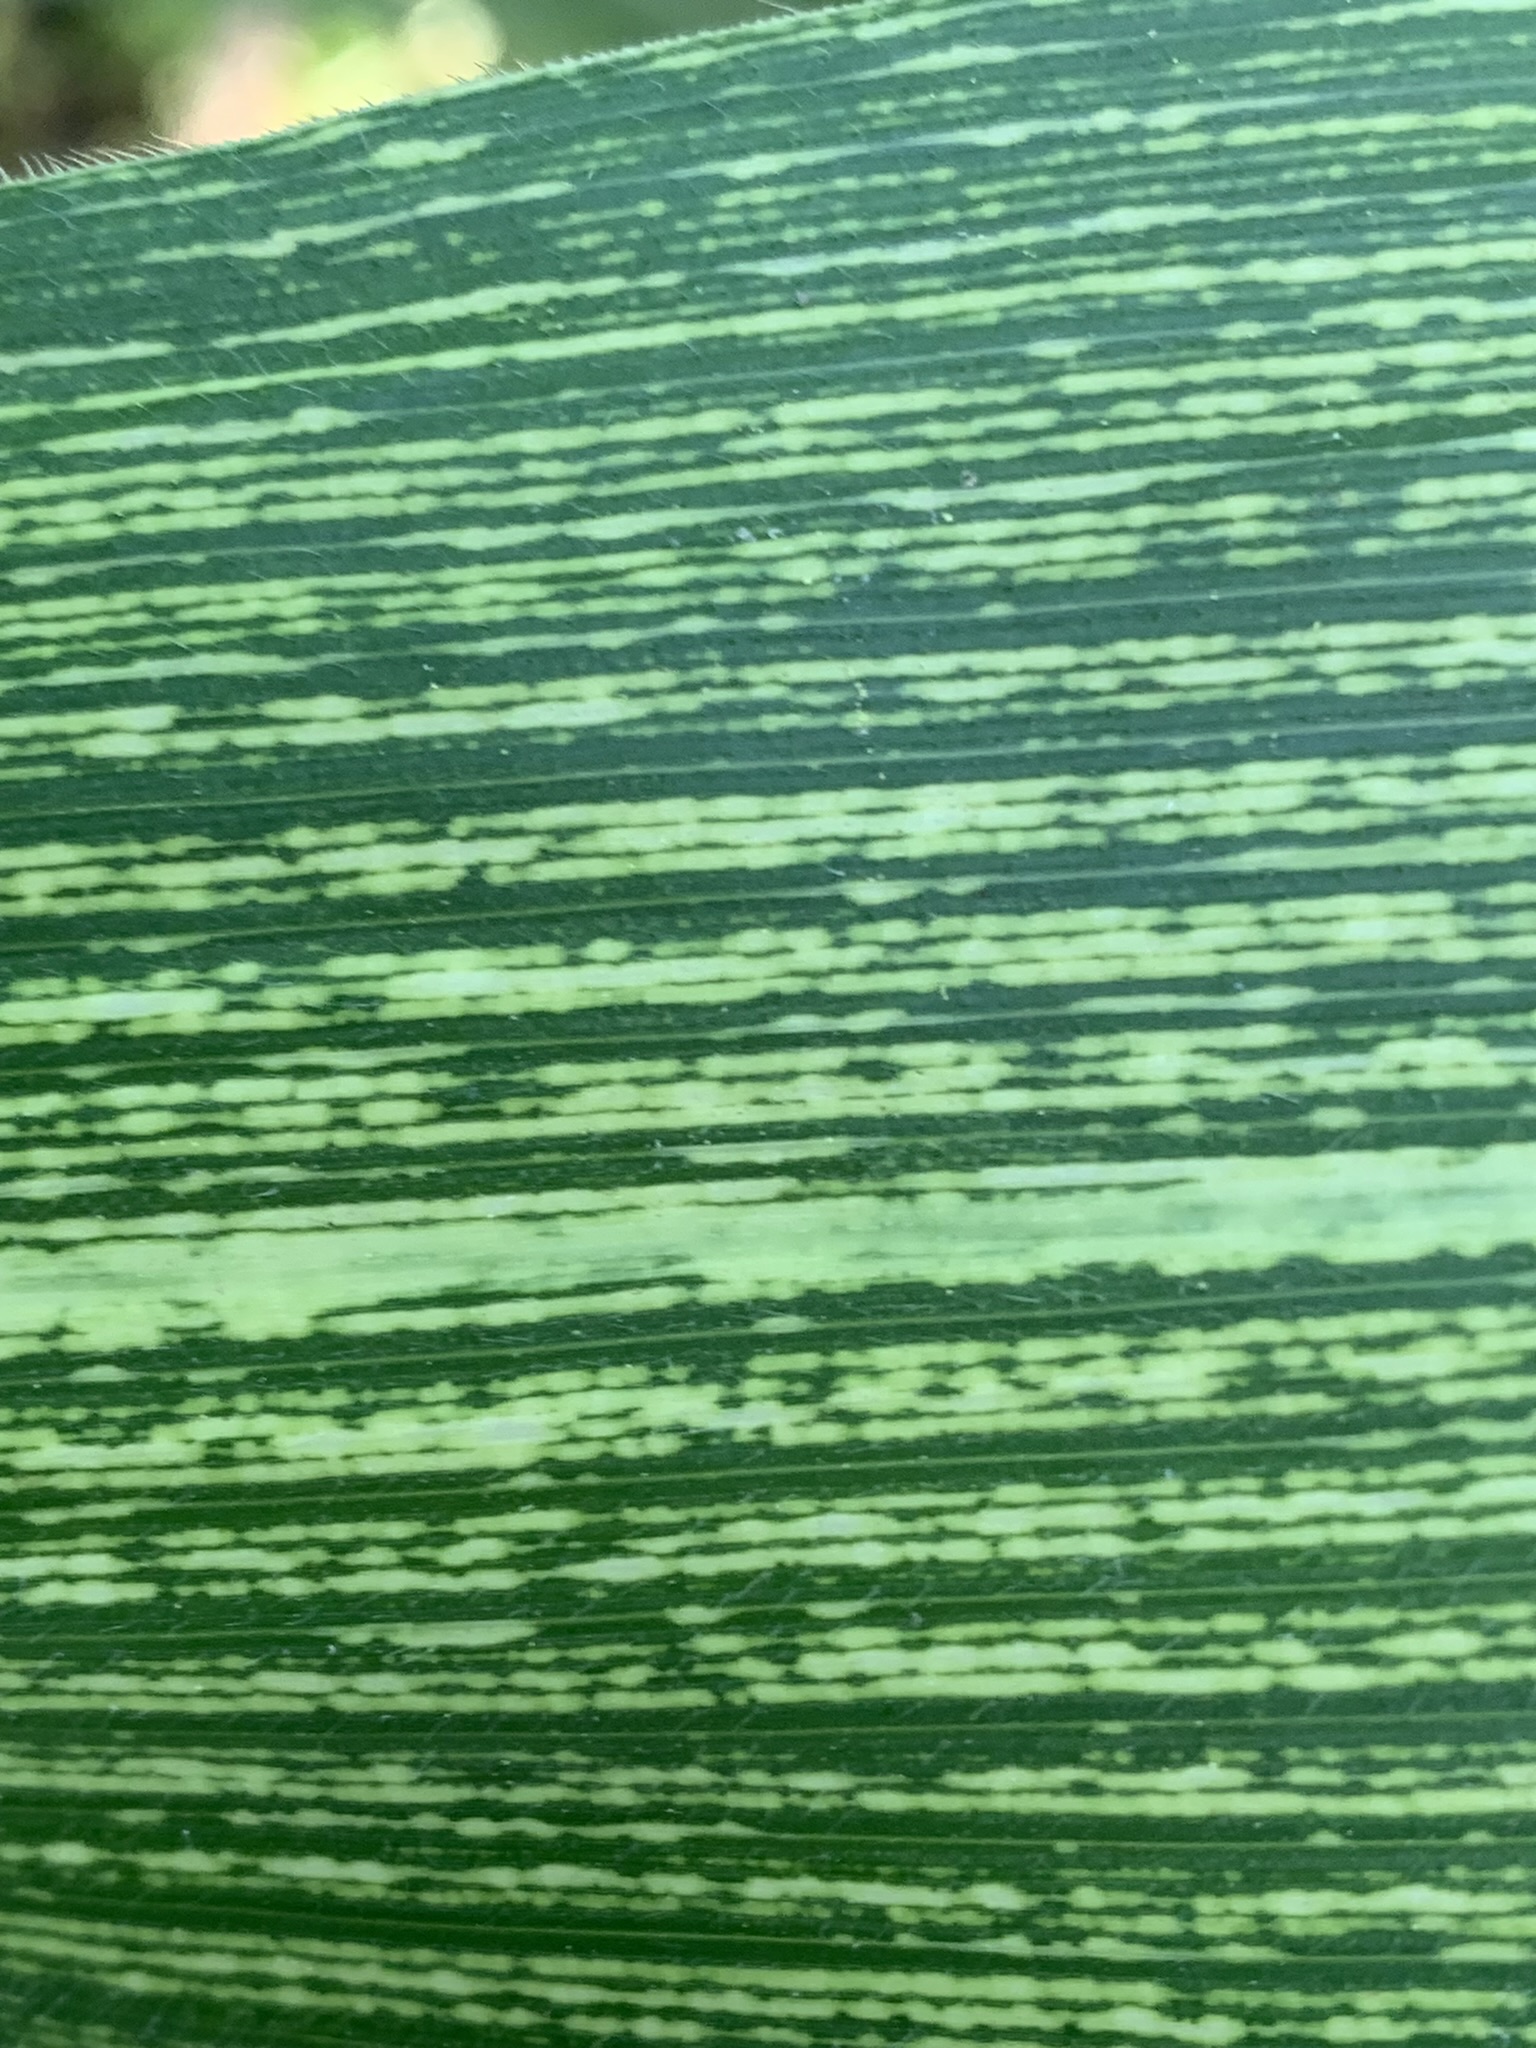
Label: MSV